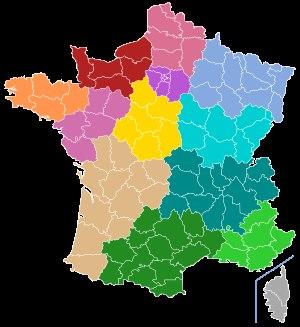
ISO 3166-2 – Données pour la France.